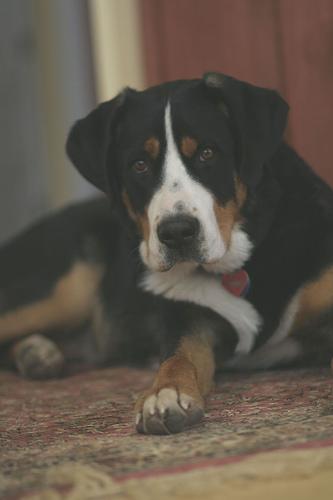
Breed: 237-n000086-Greater_Swiss_Mountain_dog